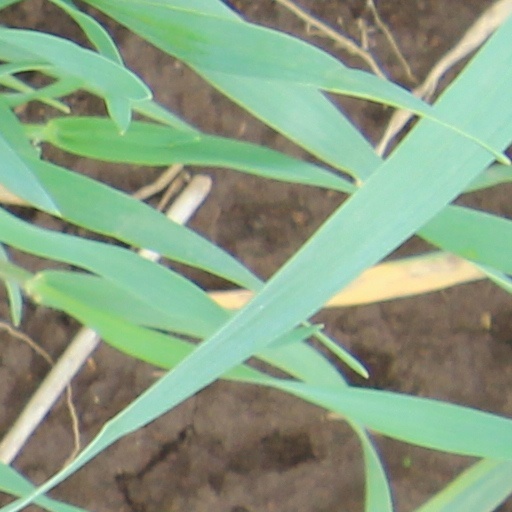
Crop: wheat